Visakha Valley School

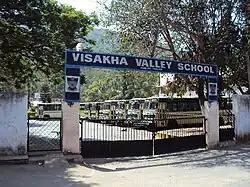
The school in March 2012

The Visakha Valley School (also known as VVS) is a school situated in Visakhapatnam, Andhra Pradesh, India. It is one of oldest schools in the city of Visakhapatnam.